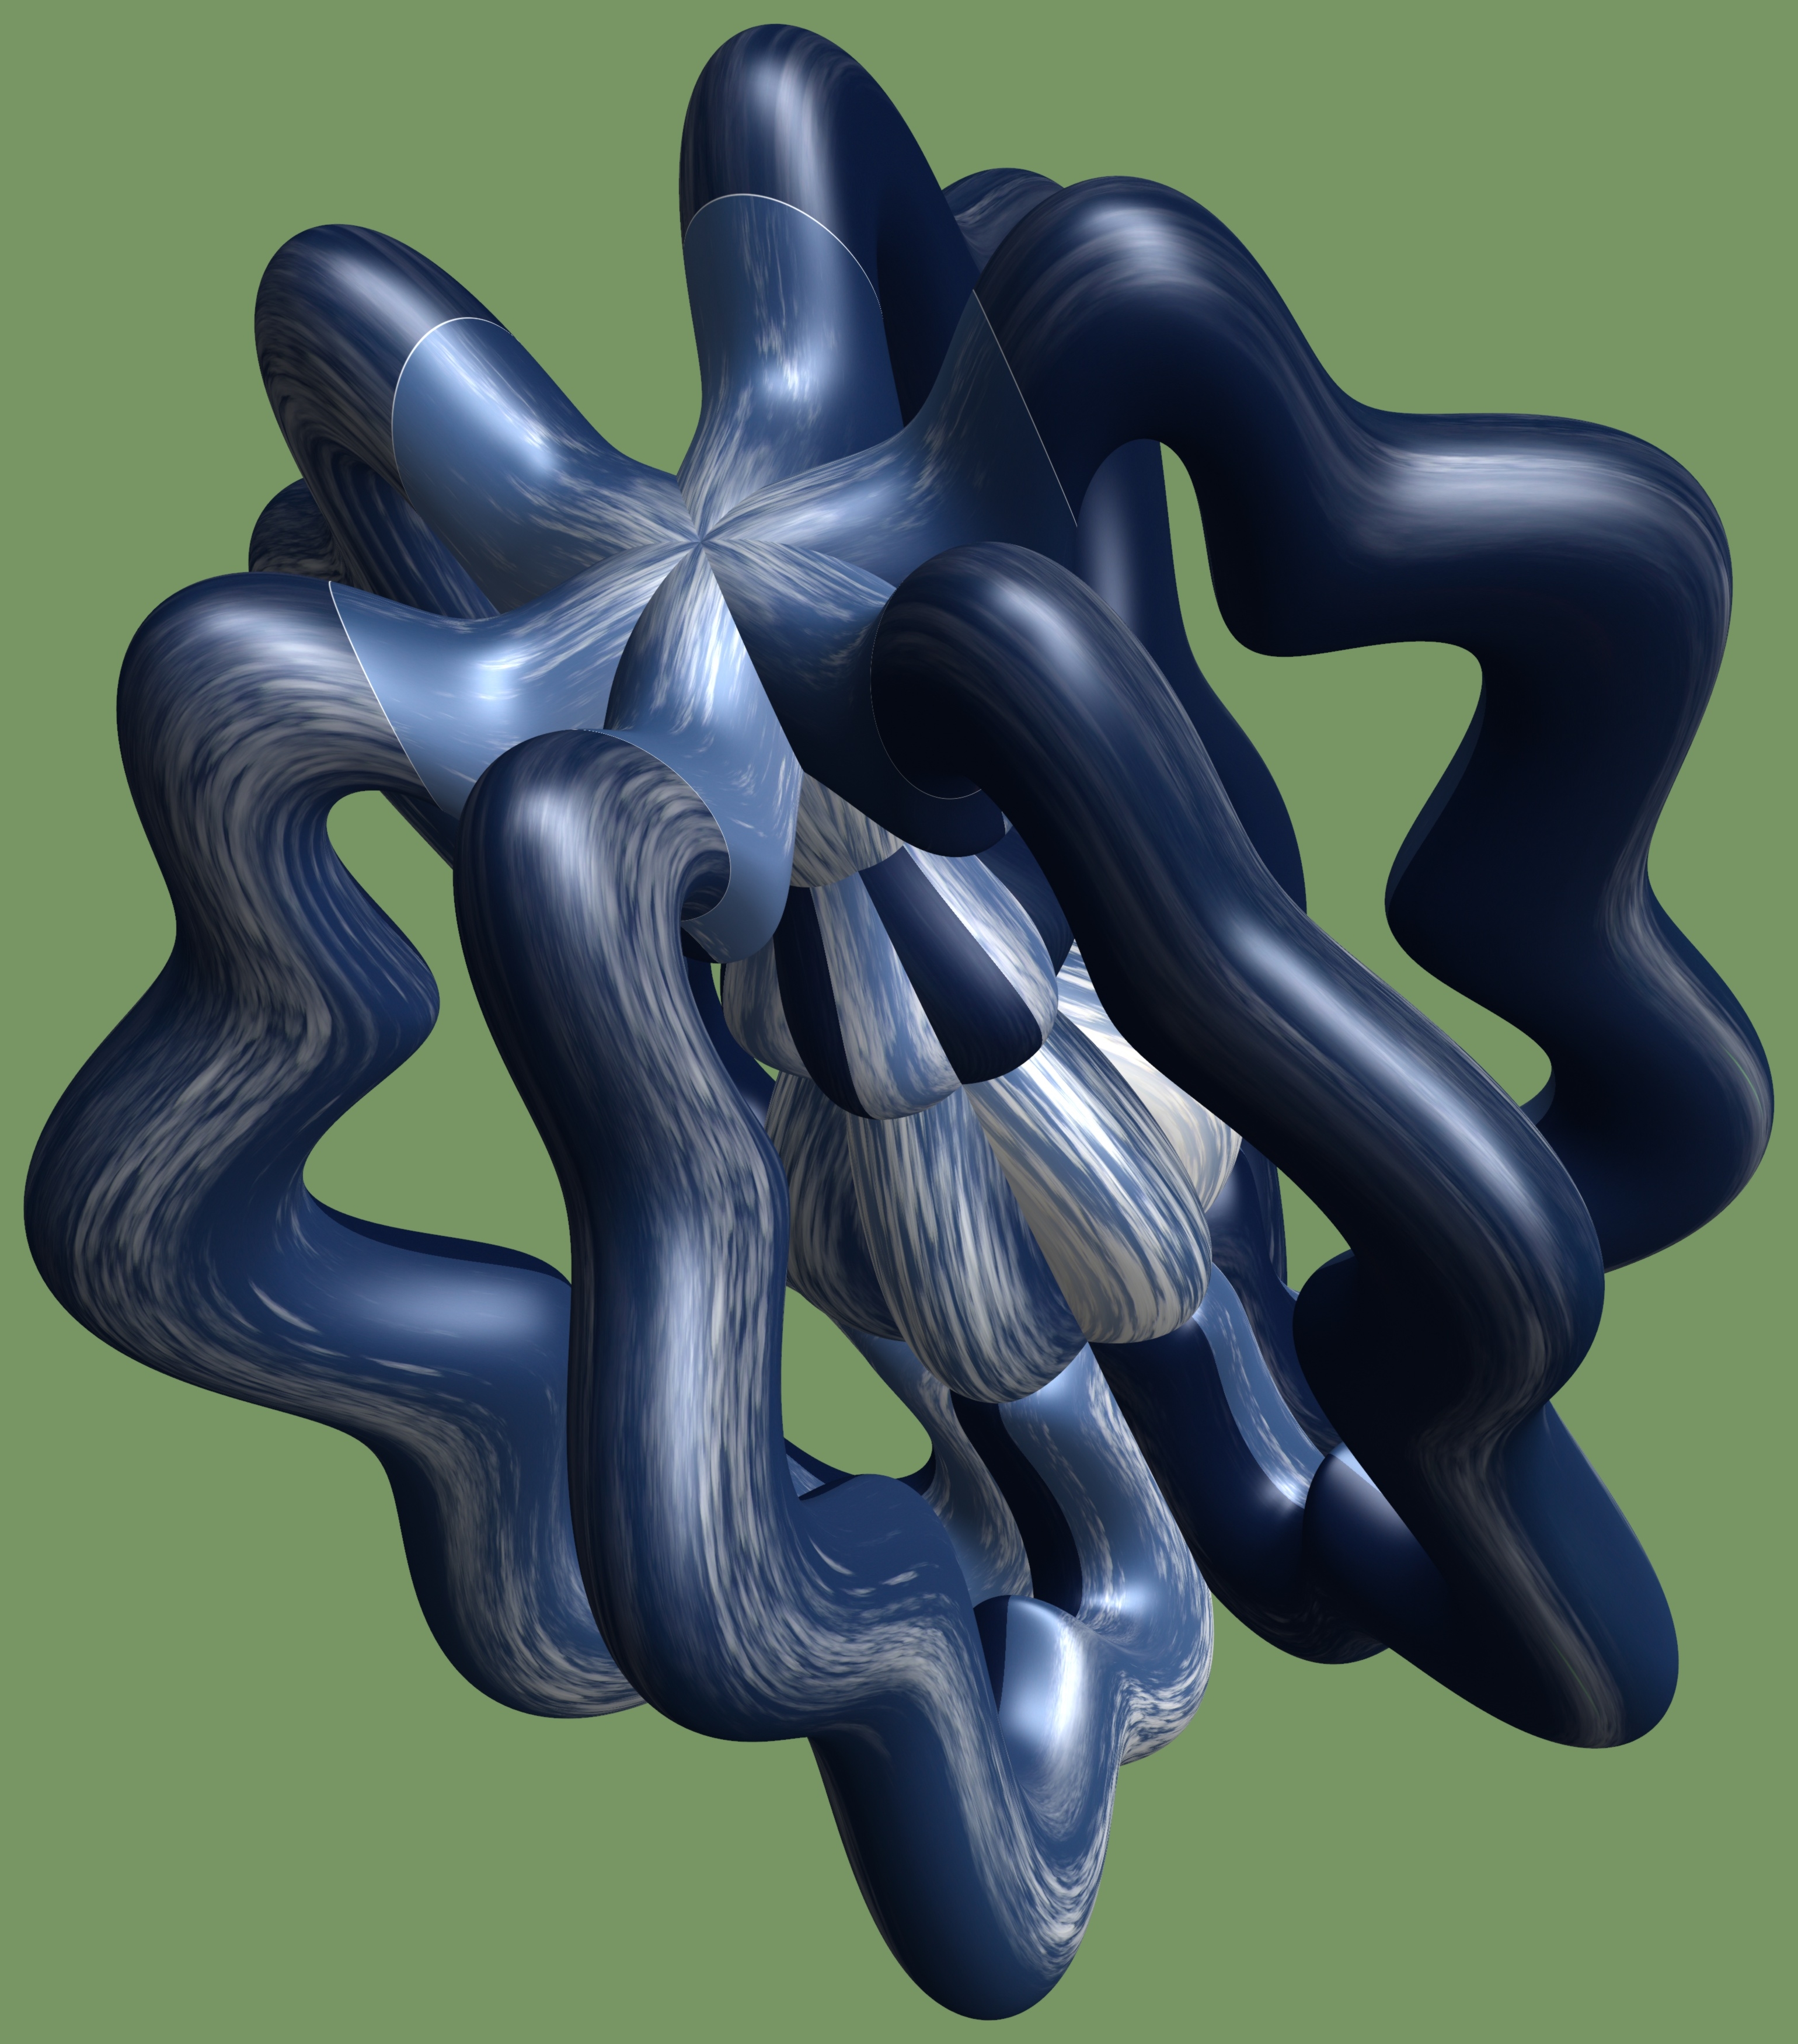
wing, structure, texture, pattern, sculpture, art, illustration, design, symmetry, 3d, graphic, torus, mathematica, cg, parametricplot3d, code, program, algorithm, mapping